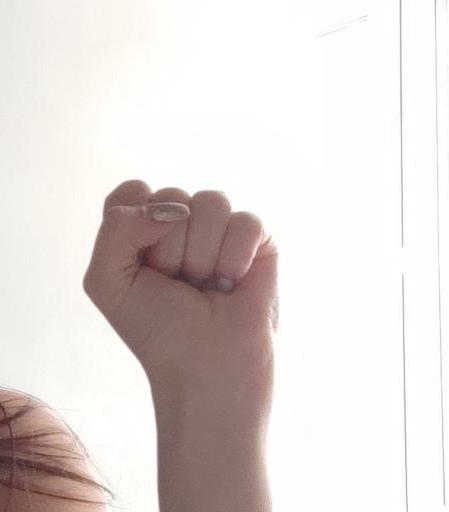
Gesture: fist